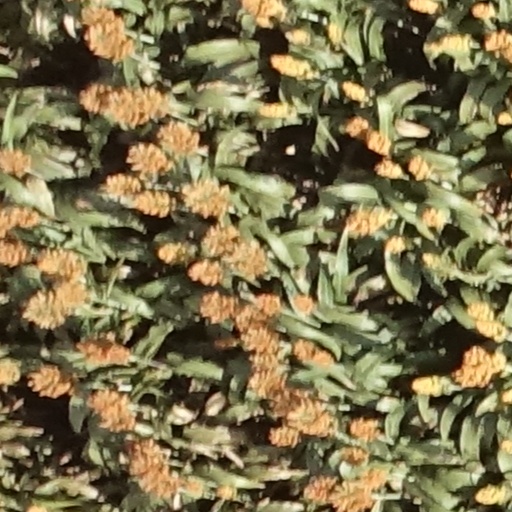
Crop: sorghum